Tim Buck

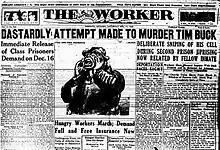
"The Worker" headline reporting on murder attempt on Buck

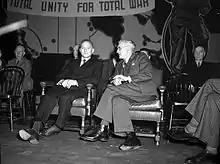
Tim Buck (left) and others, Dominion Communist – Labor Total War Committee meeting, Maple Leaf Gardens, October 13, 1942

In 1928, Buck was expelled from the International Association of Machinists for being a member of the Communist Party of Canada. With the onset of the Great Depression, the Conservative government of R. B. Bennett became increasingly worried about left-wing activity and agitation. On August 11, 1931, the Communist Party offices in Toronto were raided, and Buck and several of his colleagues were arrested and charged with sedition. Buck was tried in November, convicted of sedition and sentenced to hard labour.